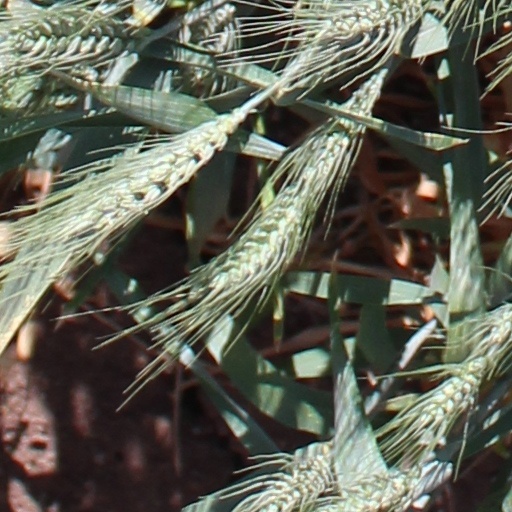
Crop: wheat